Richard Farmer (director)

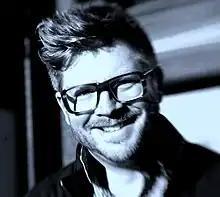
Richard Farmer

Richard Farmer is best known for his commercials and music videos. In 2002, Farmer started directing as half of the directing team, HAPPY. During his time with HAPPY, Farmer directed spots for such clients as BMW's Mini Cooper, IKEA, Coca-Cola, Sprite, Virgin Mobile, PlayStation, Bacardi, Skittles, Egg, Wrigley's, Brawny, Bud Light, and Nike/Foot Locker, as well as music videos for Adam Freeland, David Gray and Gnarls Barkley.